Question: Please indicate a possible affordance area of the bench that can be used for sitting on
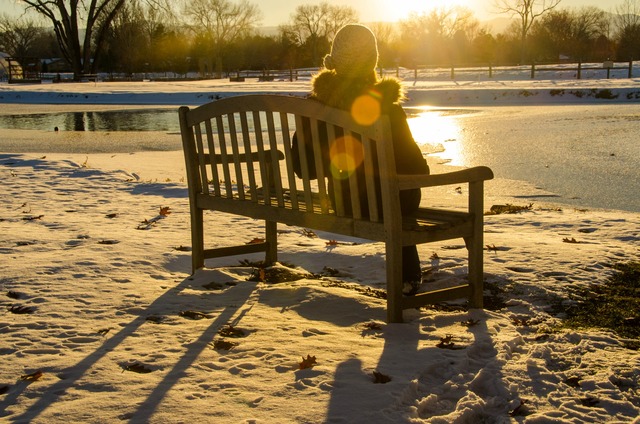
Answer: [206.989, 185.251, 478.006, 235.59]